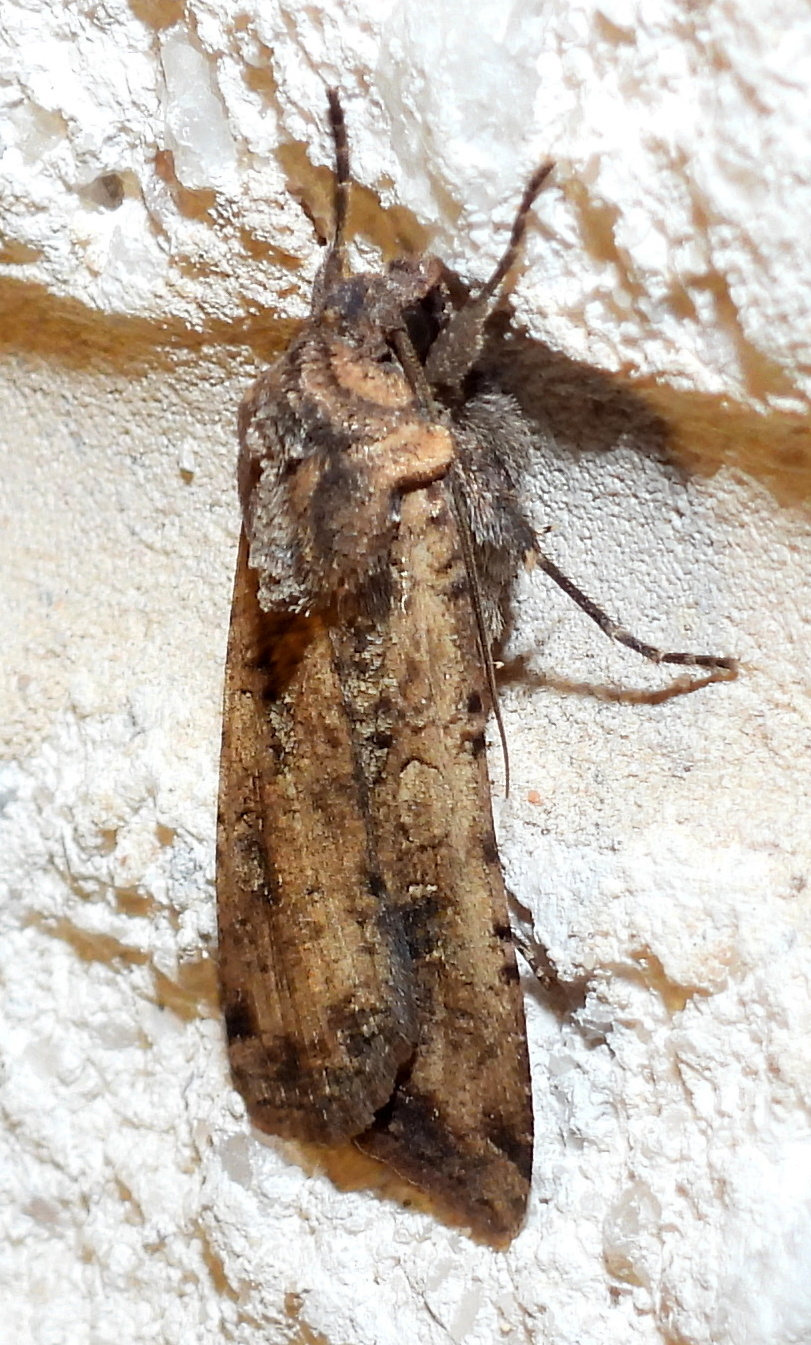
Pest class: cutworms